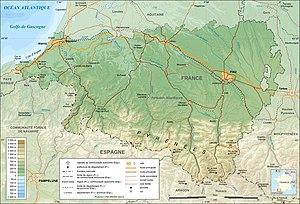
Carte topographique en français du département des Pyrénées-AtlantiquesCeci est une version bitmap au format JPG et de poids de fichier plus léger de Image:Pyrenees-Atlantiques_topographic_map-fr.svg qui devrait être utilisée dans les pages d'articles, la version vectorielle SVG étant destinée à faciliter les modifications et / ou traductions.Échelles approximatives
Le département des Pyrénées-Atlantiques est un département français situé à l'extrême sud-ouest du territoire de la France métropolitaine, dans la région Nouvelle-Aquitaine. Il tire son nom de la chaîne montagneuse qui le traverse au sud et de l'océan qui le borde à l'ouest. Il est subdivisé en trois arrondissements et sa préfecture est la ville de Pau. L'Insee et la Poste lui attribuent le code 64.
Le climat des Pyrénées-Atlantiques dépend d'une variation d'altitude de près de 3 000 mètres entre les points les plus bas et les plus élevés. On rencontre donc plusieurs types de climat. La température moyenne du département s'abaisse depuis les plaines jusqu'aux sommets les plus élevés, où il peut neiger à toute période. La température dite normale est celle des plaines : elle est exceptionnellement douce. Le climat a plusieurs caractéristiques :